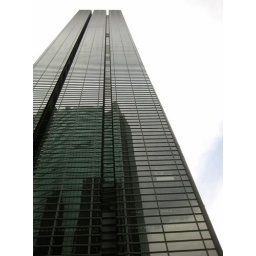
mirror in the sky